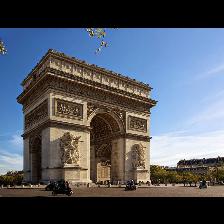
Label: Human